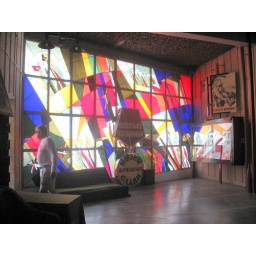
Stained glass wall in catacombs museum - Odessa